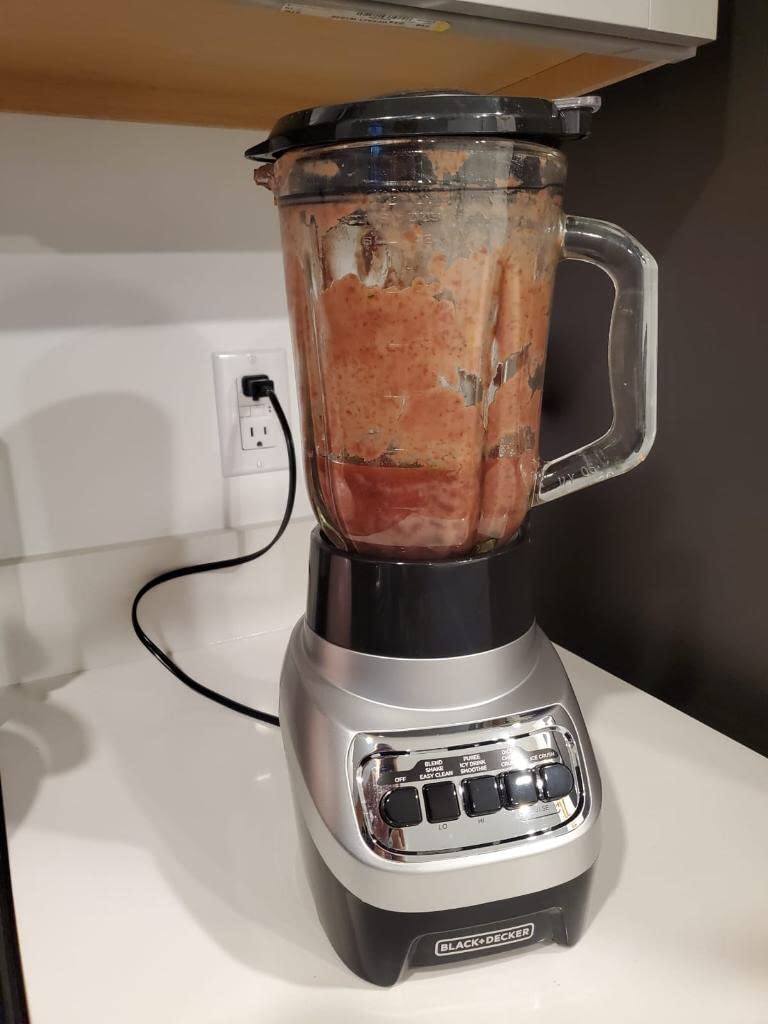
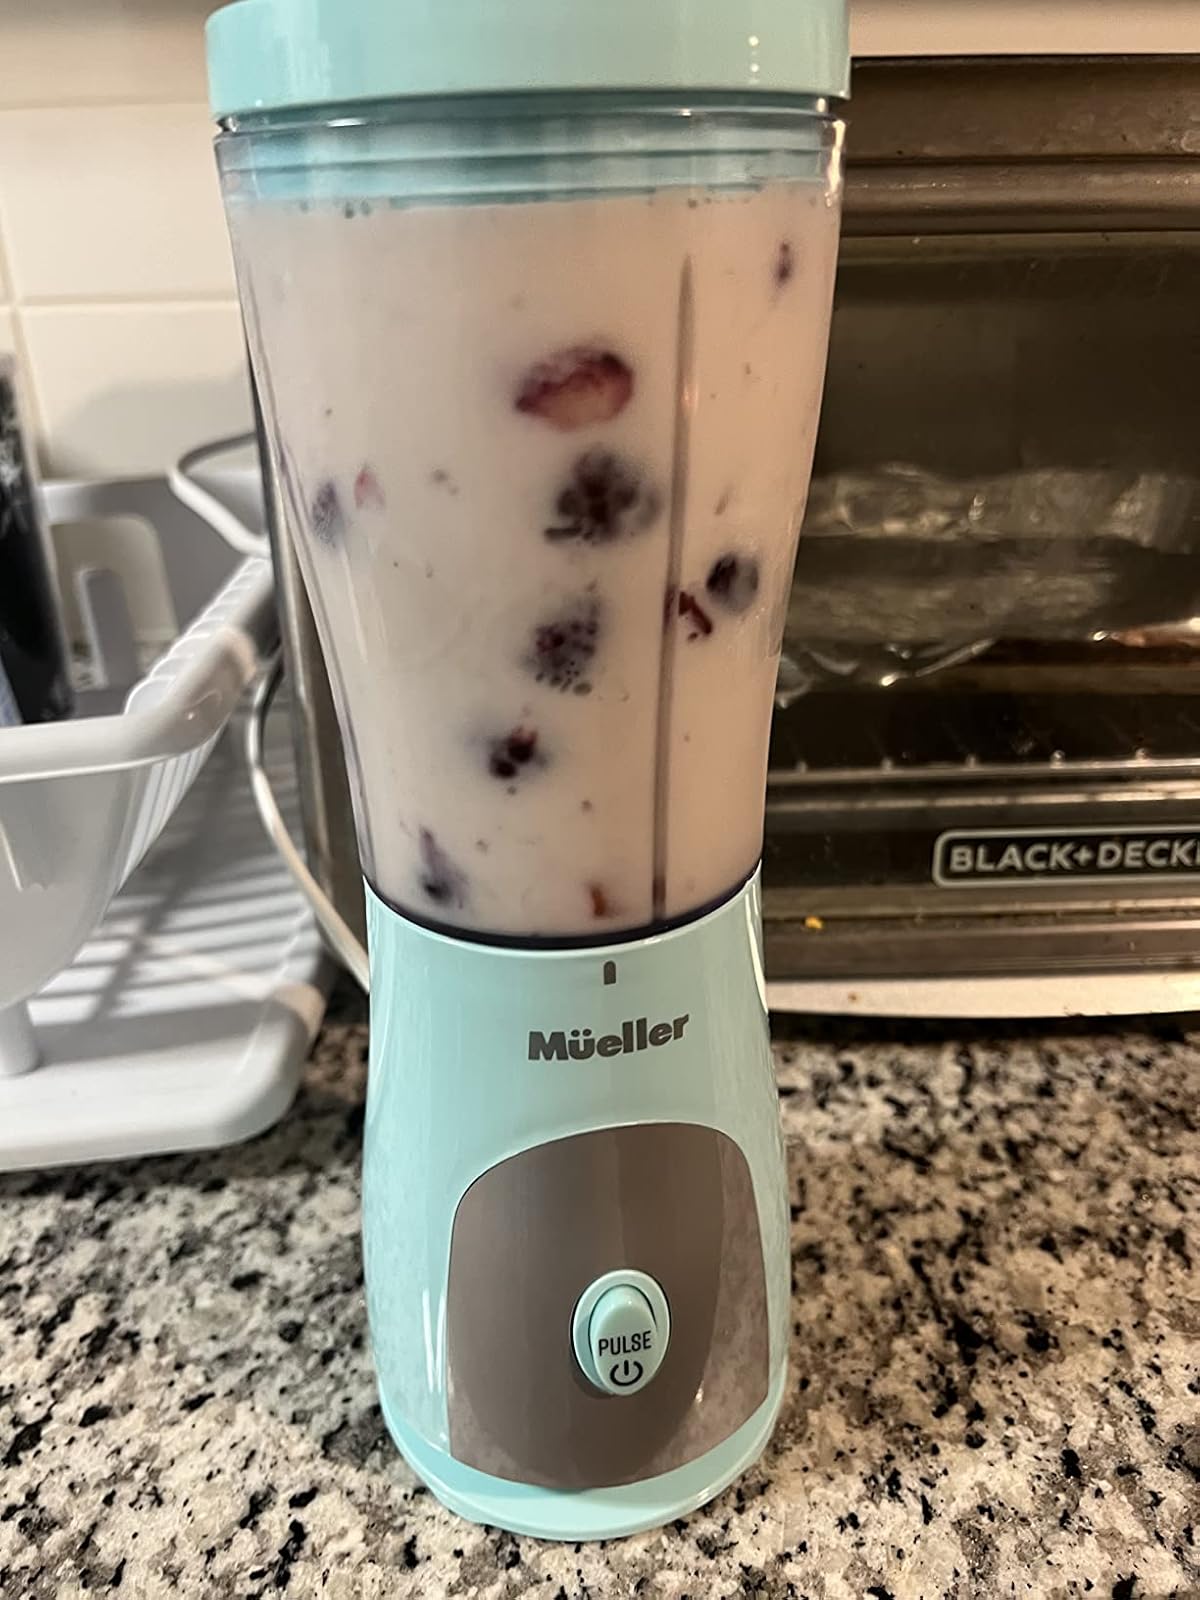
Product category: items_blender
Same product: no